Charles Manning Reed Mansion

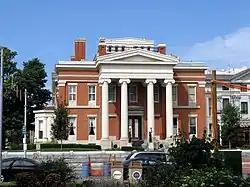
Erie Club, July 2010

Charles Manning Reed Mansion, also known as the Erie Club, is a historic home and clubhouse located at Erie, Erie County, Pennsylvania. The original section of the 2-1/2-story, brick mansion was built between 1846 and 1849. It was expanded with a one-story bay about 1855, a two-story bay about 1865, and a two-story extension in 1970. The front facade features a pedimented portico with four two-story, fluted Ionic order columns in the Greek Revival style. Connected to the house is a one-story, recreation hall measuring wide and long, with an addition built about 1920. Its builder was a descendant of the first permanent settler of Erie, Colonel Set Reed. The Erie Club purchased the property in 1904.